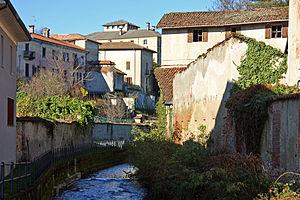
Suno est une commune italienne de la province de Novare dans la région Piémont en Italie.